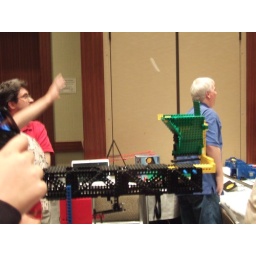
Watch the ball flying in the Great Ball Contraption.